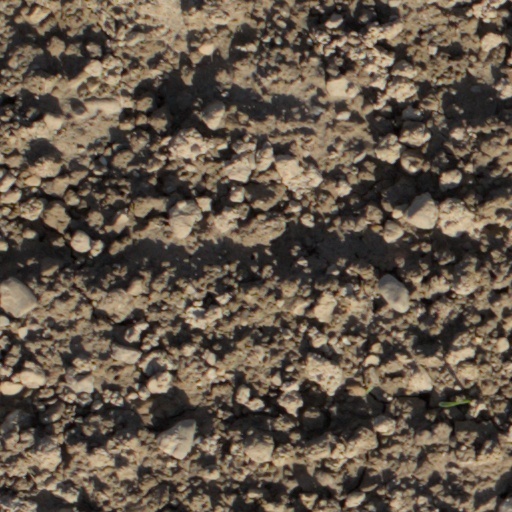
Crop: wheat